Pierluigi Gollini

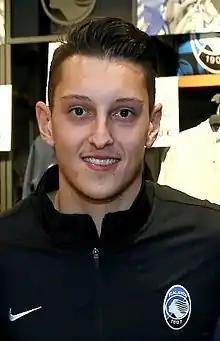
Gollini with Atalanta in 2017

Pierluigi Gollini (born 18 March 1995) is an Italian professional footballer who plays as a goalkeeper for club Roma. He also plays for the Italy national team.